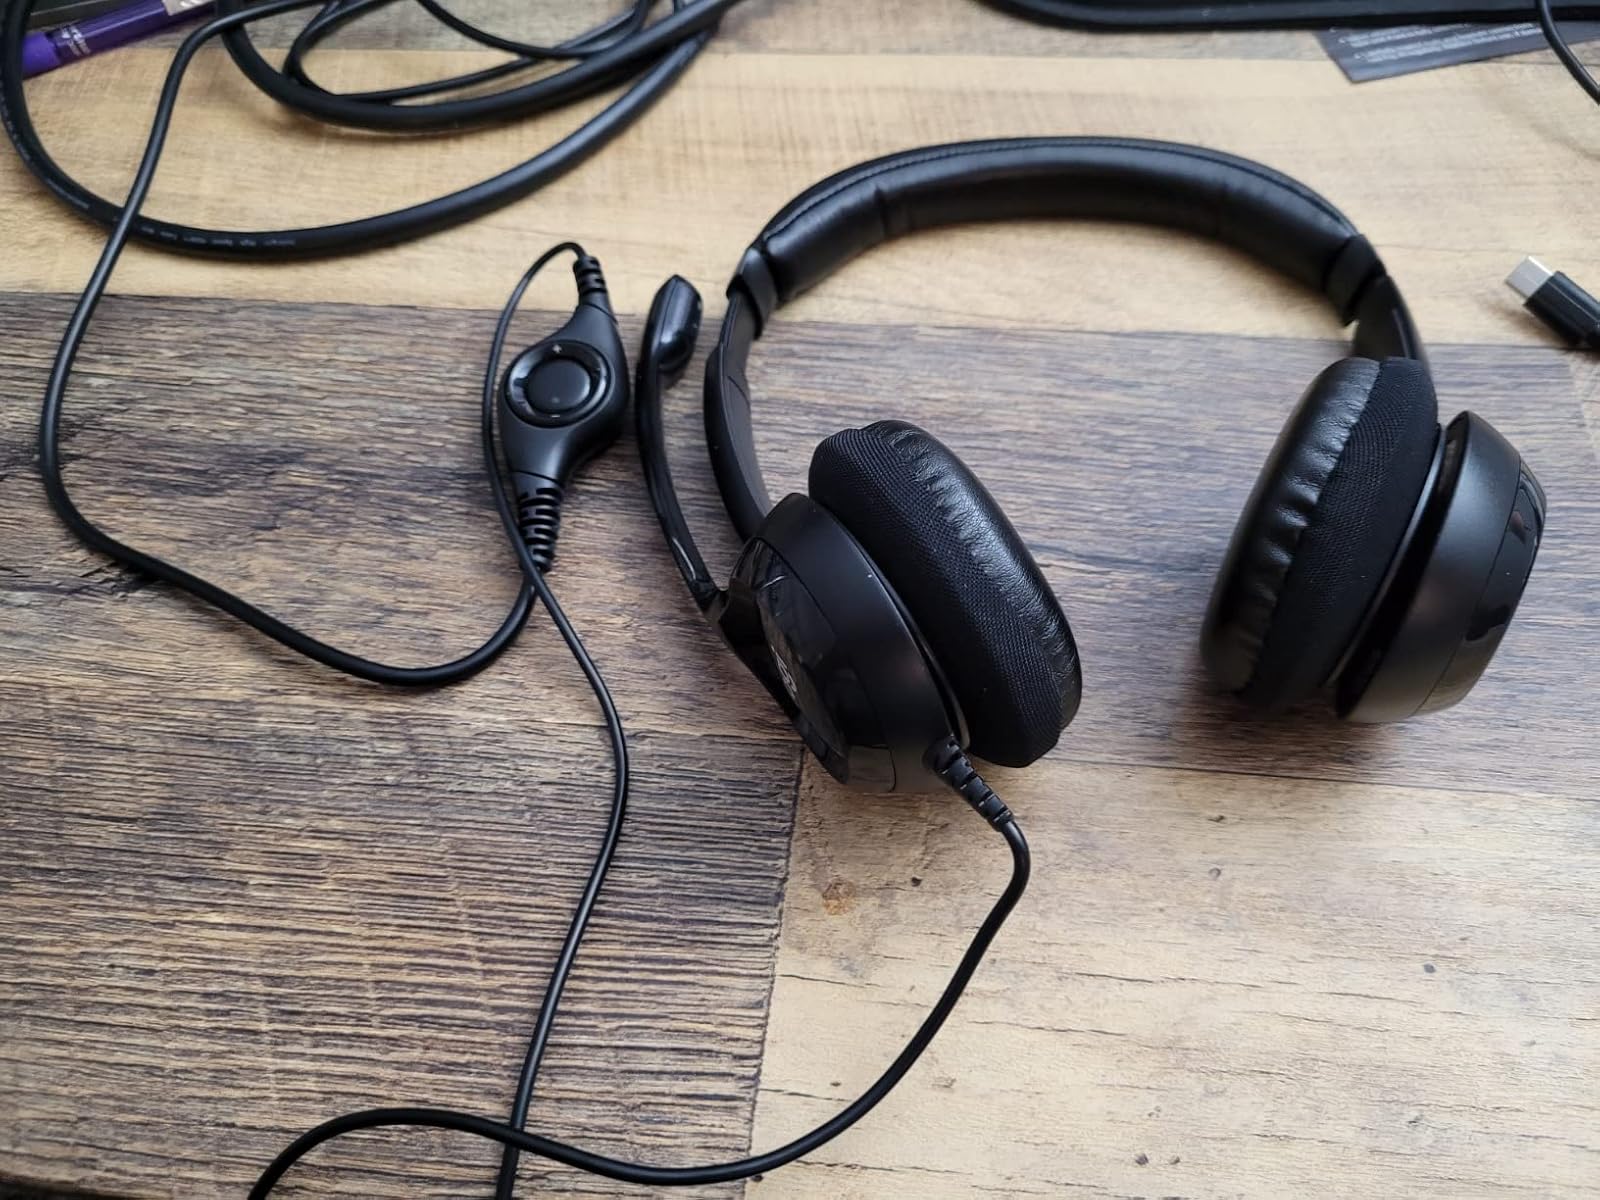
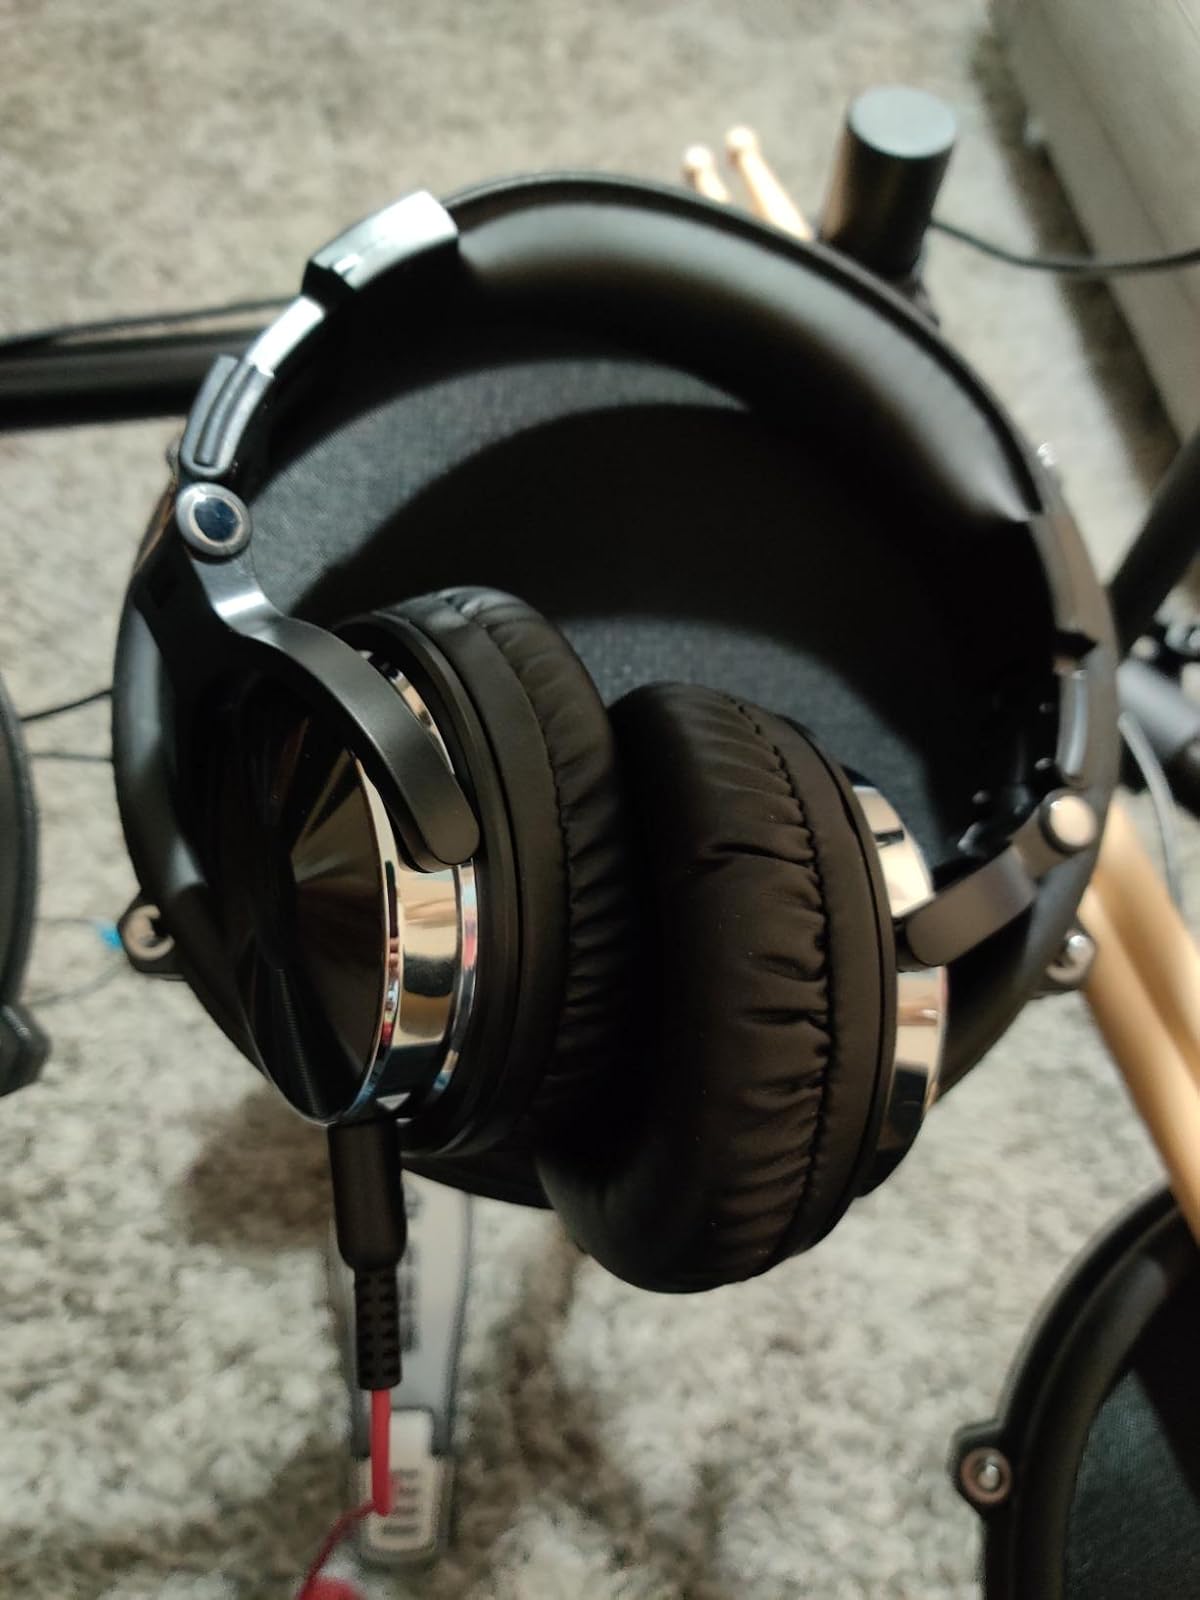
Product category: headphones
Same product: no